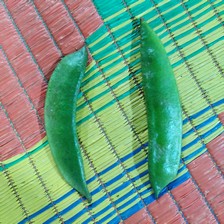
Label: others